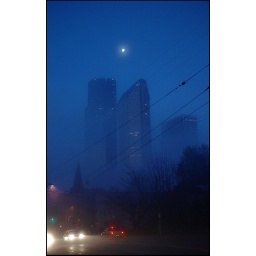
I even had trouble walking home with my running shoes on. The ice was rather thick in places.